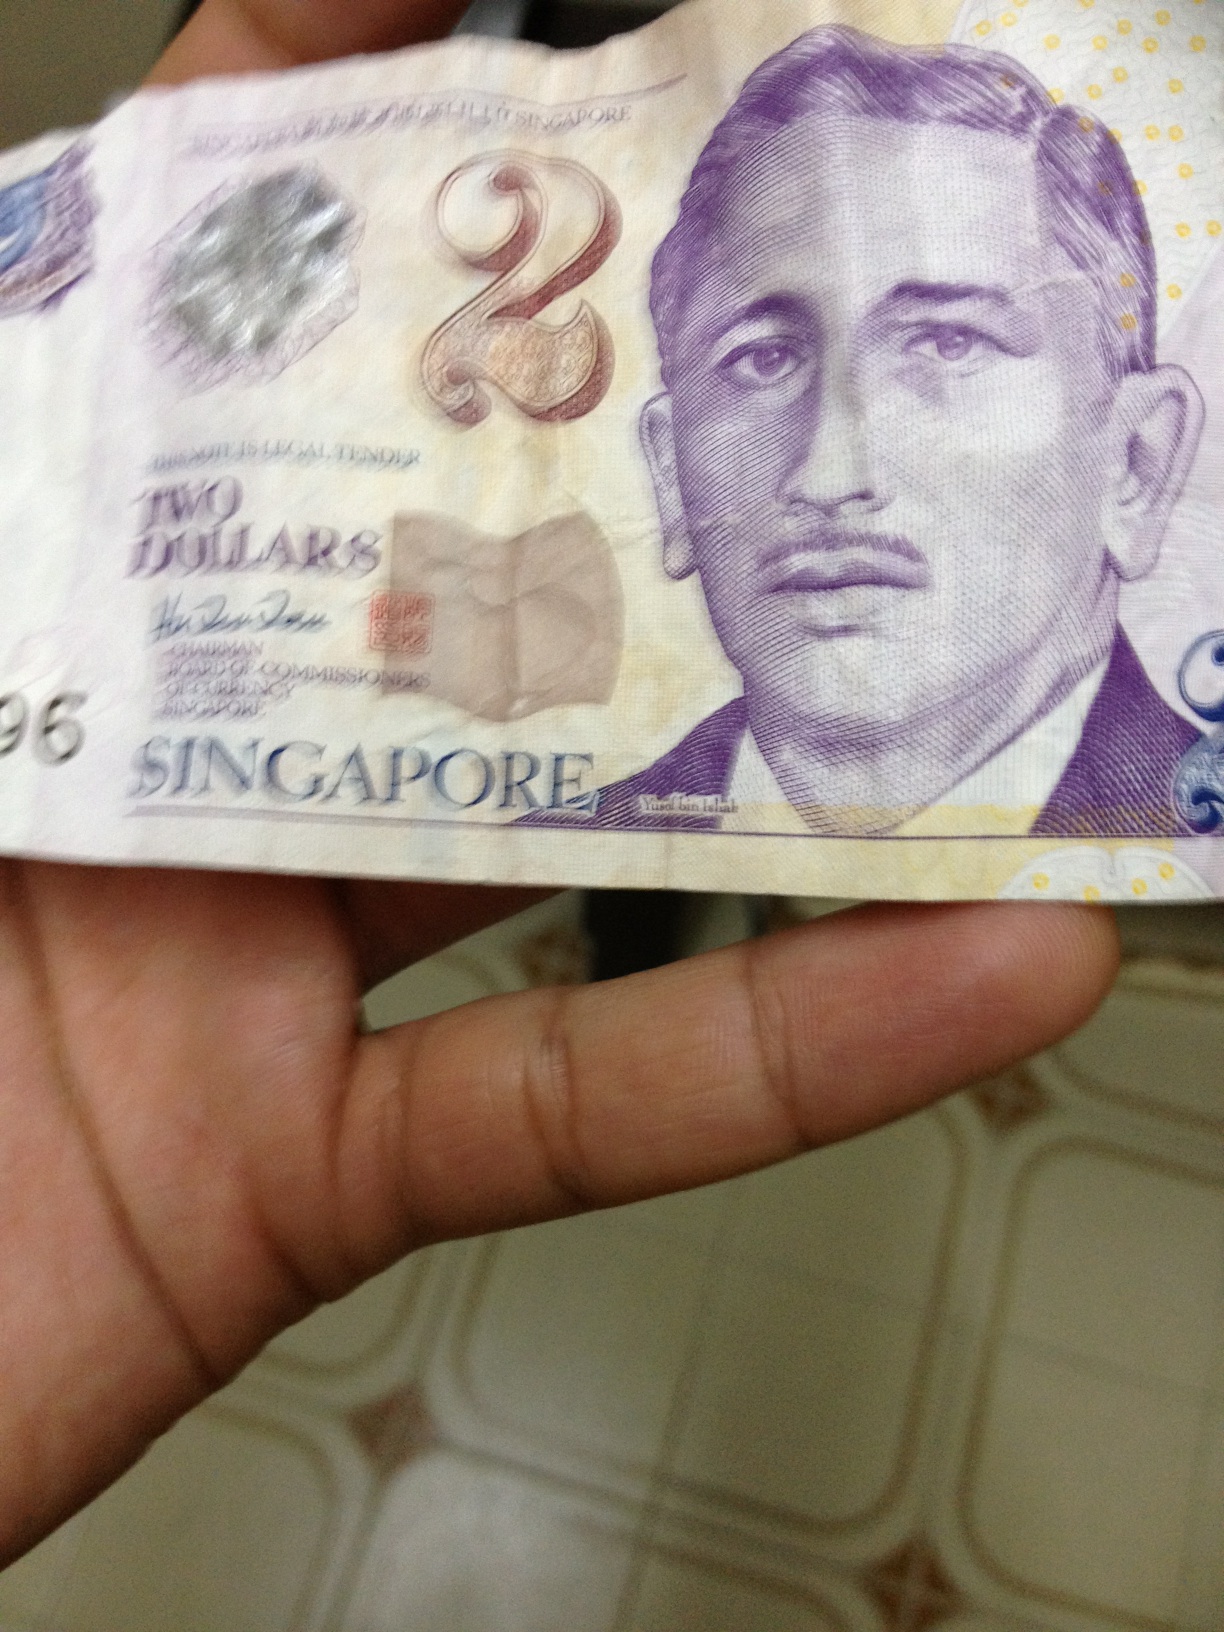Question: Which country does this belongs?
Answer: singapore